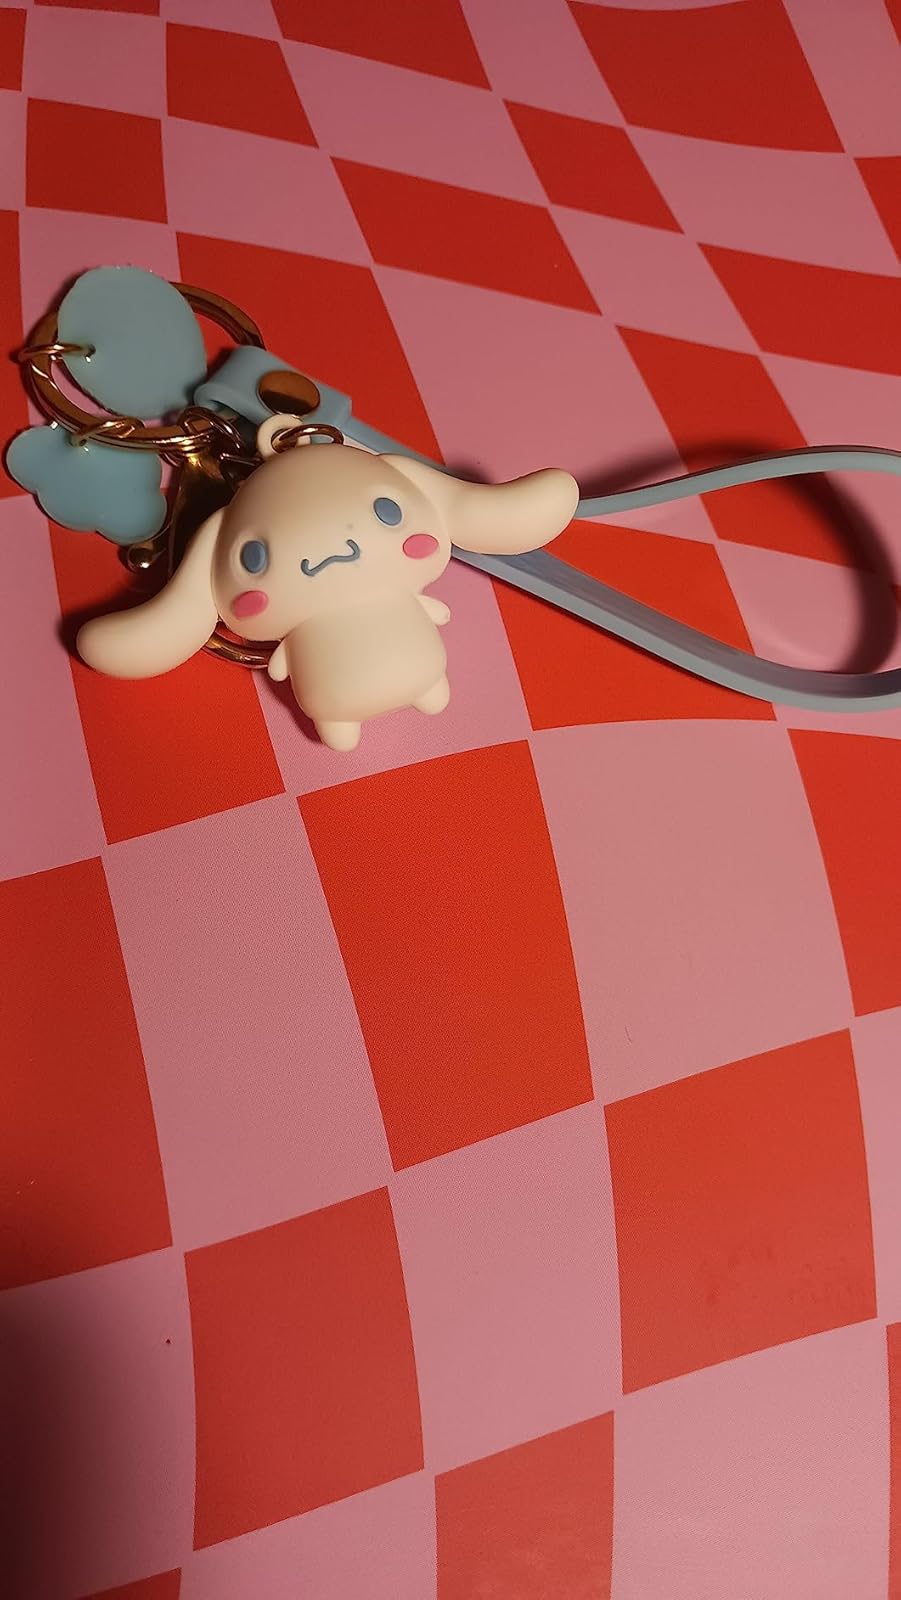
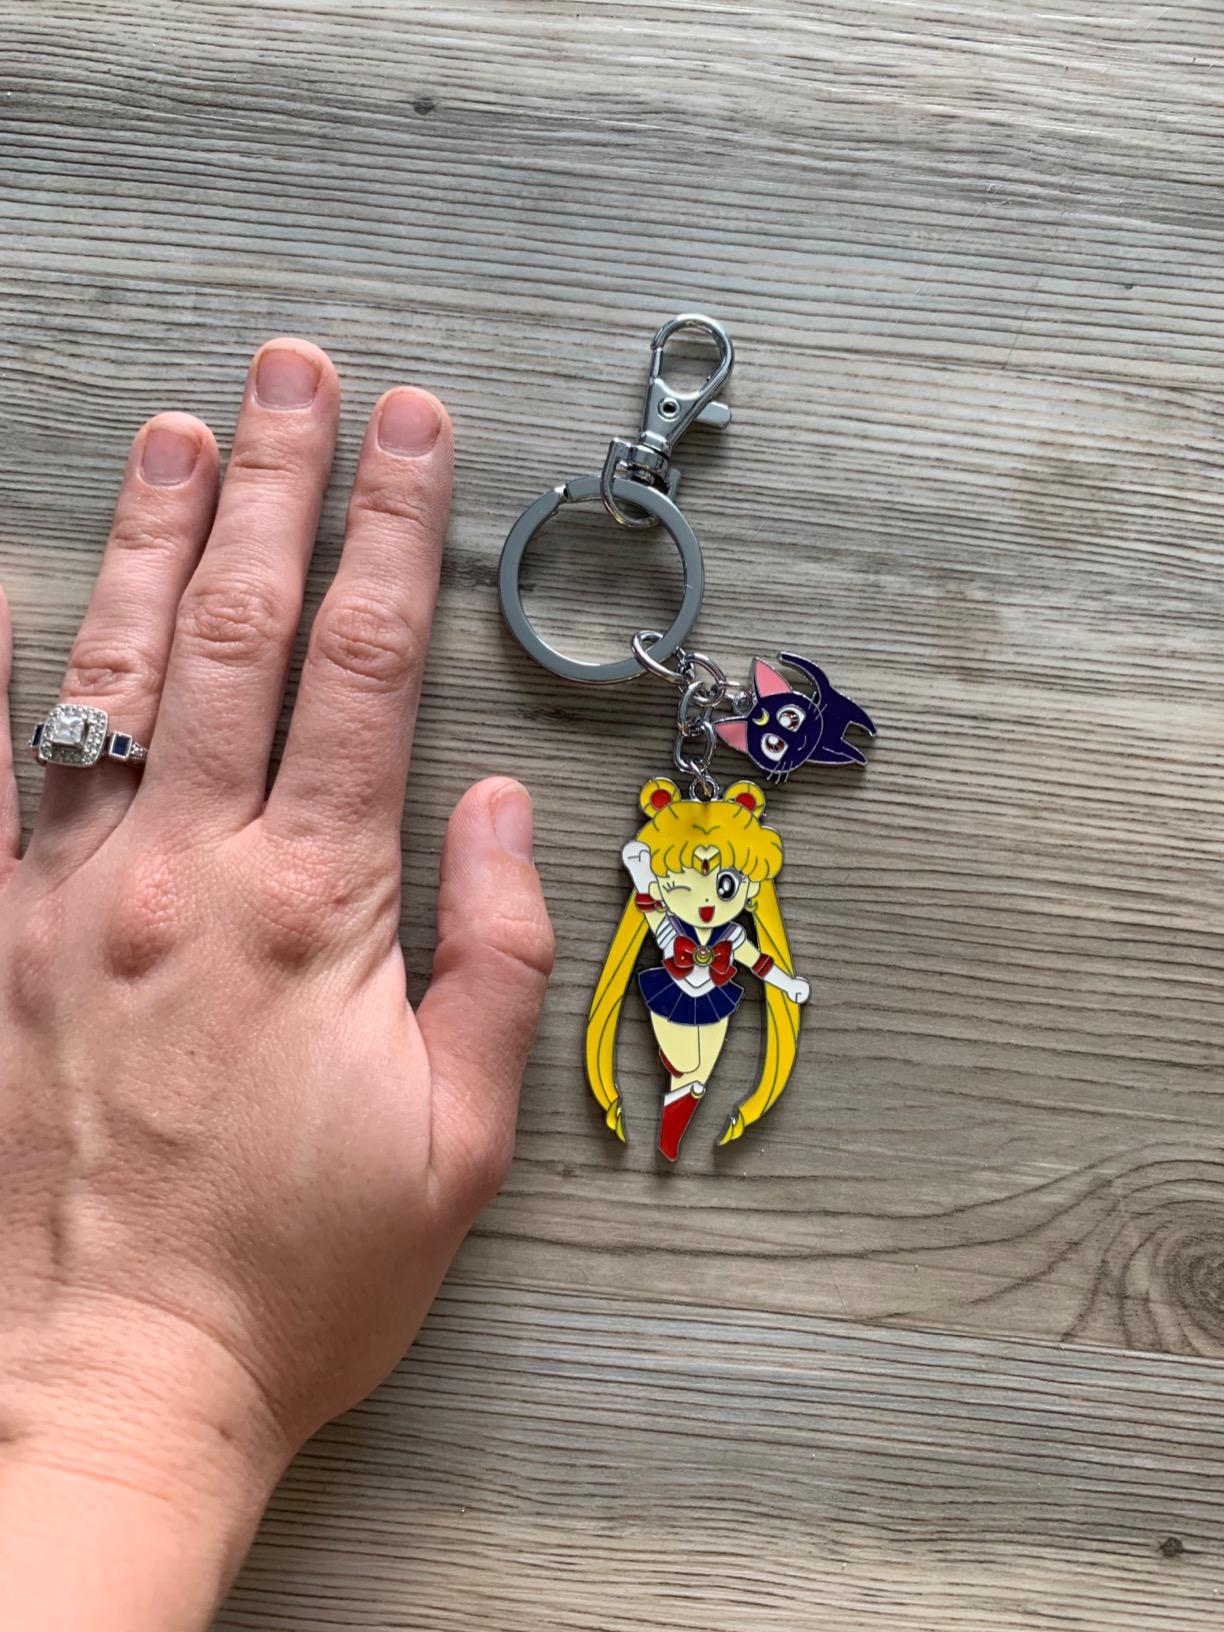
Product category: accessories_keychain
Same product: no